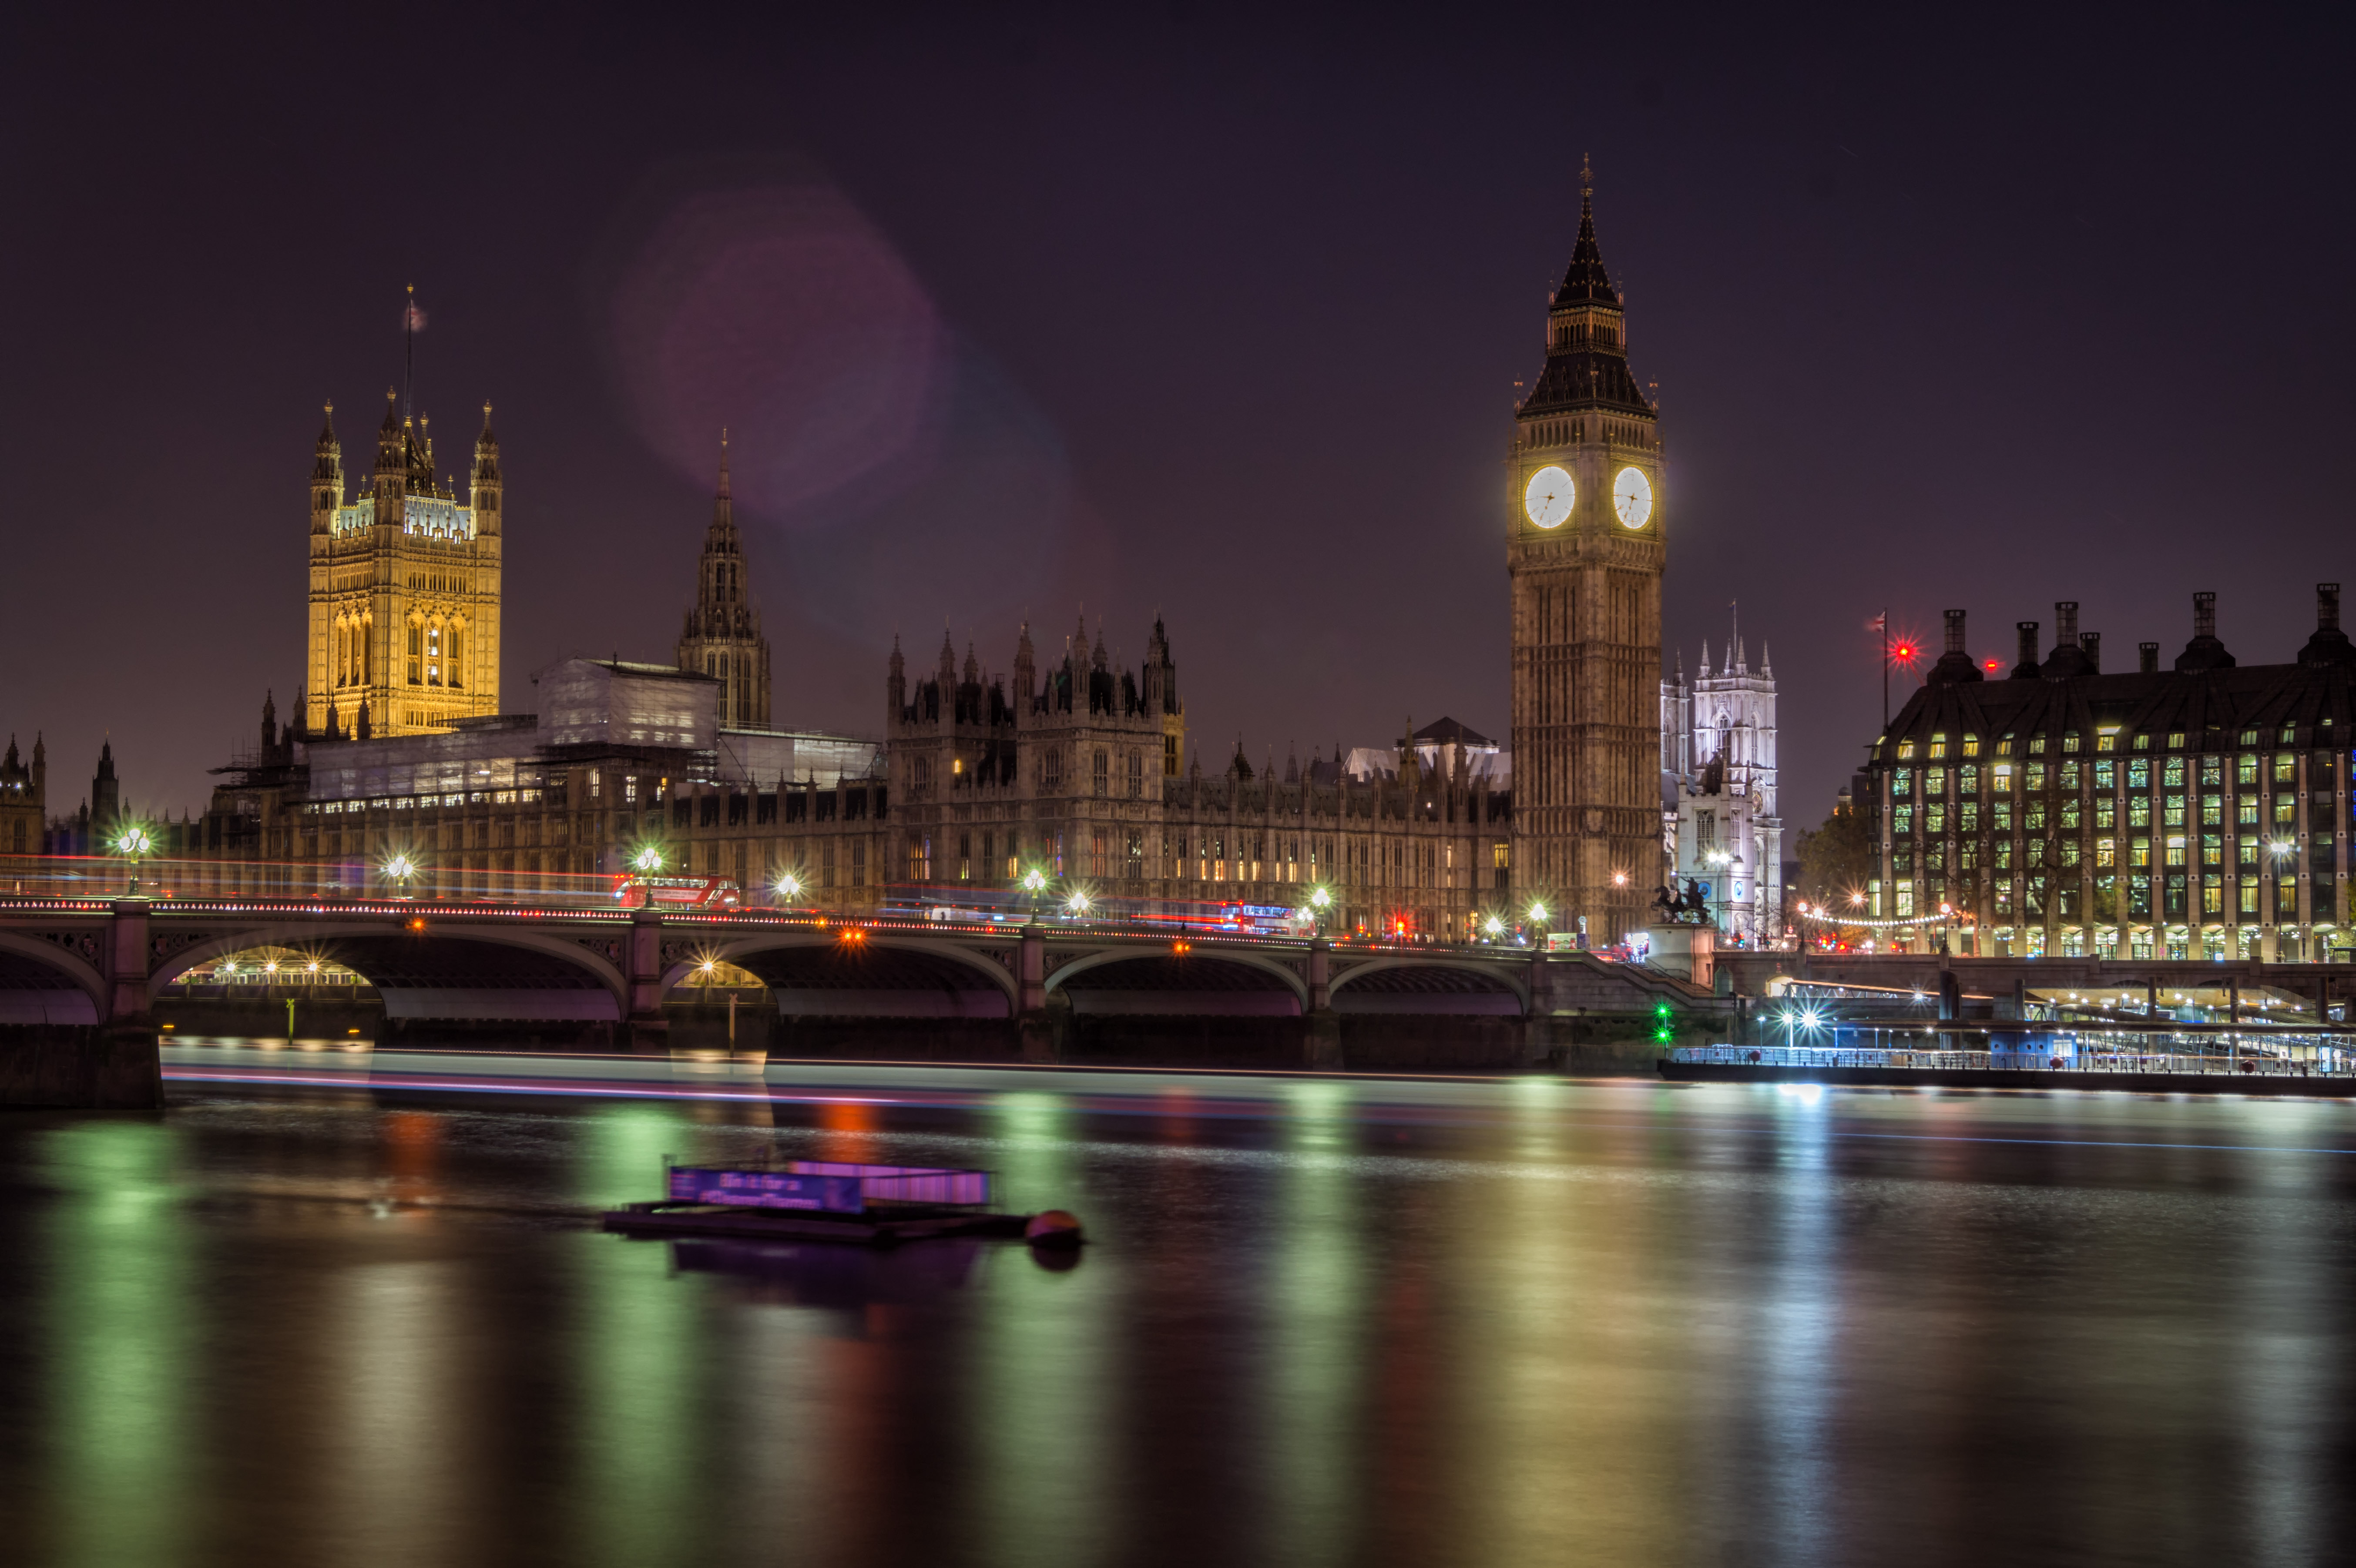
landscape, bridge, skyline, night, city, skyscraper, river, cityscape, panorama, downtown, dark, dusk, evening, twilight, reflection, landmark, south, london, bank, big, westminster, ben, thames, metropolis, urban area, geographical feature, human settlement, metropolitan area